Tim Cantor

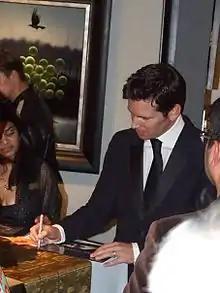
Tim Cantor at his October 9, 2009 Art Show in San Diego

Tim Cantor (born August 10, 1969) is an American self-taught surrealist artist and writer. Tim was raised in Marin County, California and began painting at the age of 5 using a box of oil paints and brushes that were his great-grandfather's. Tim's great-grandfather was the English Artist, Lloyd Dundas Whiffen (1885-1951). His first oil painting was created at the age of 5. When Tim was 15, he won a Bank of America achievement in arts award. Also at the age of 15, Tim was given his first gallery exhibition where one of his paintings was acquired to hang in the White House. Tim has since had exhibitions in Athens, Tokyo, Singapore, Paris, Venice, New York, Beverly Hills, and San Francisco. He currently has galleries in San Diego, Sausalito, California, and Amsterdam which are dedicated to his vision and his art. Cantor currently lives and works in Southern California.